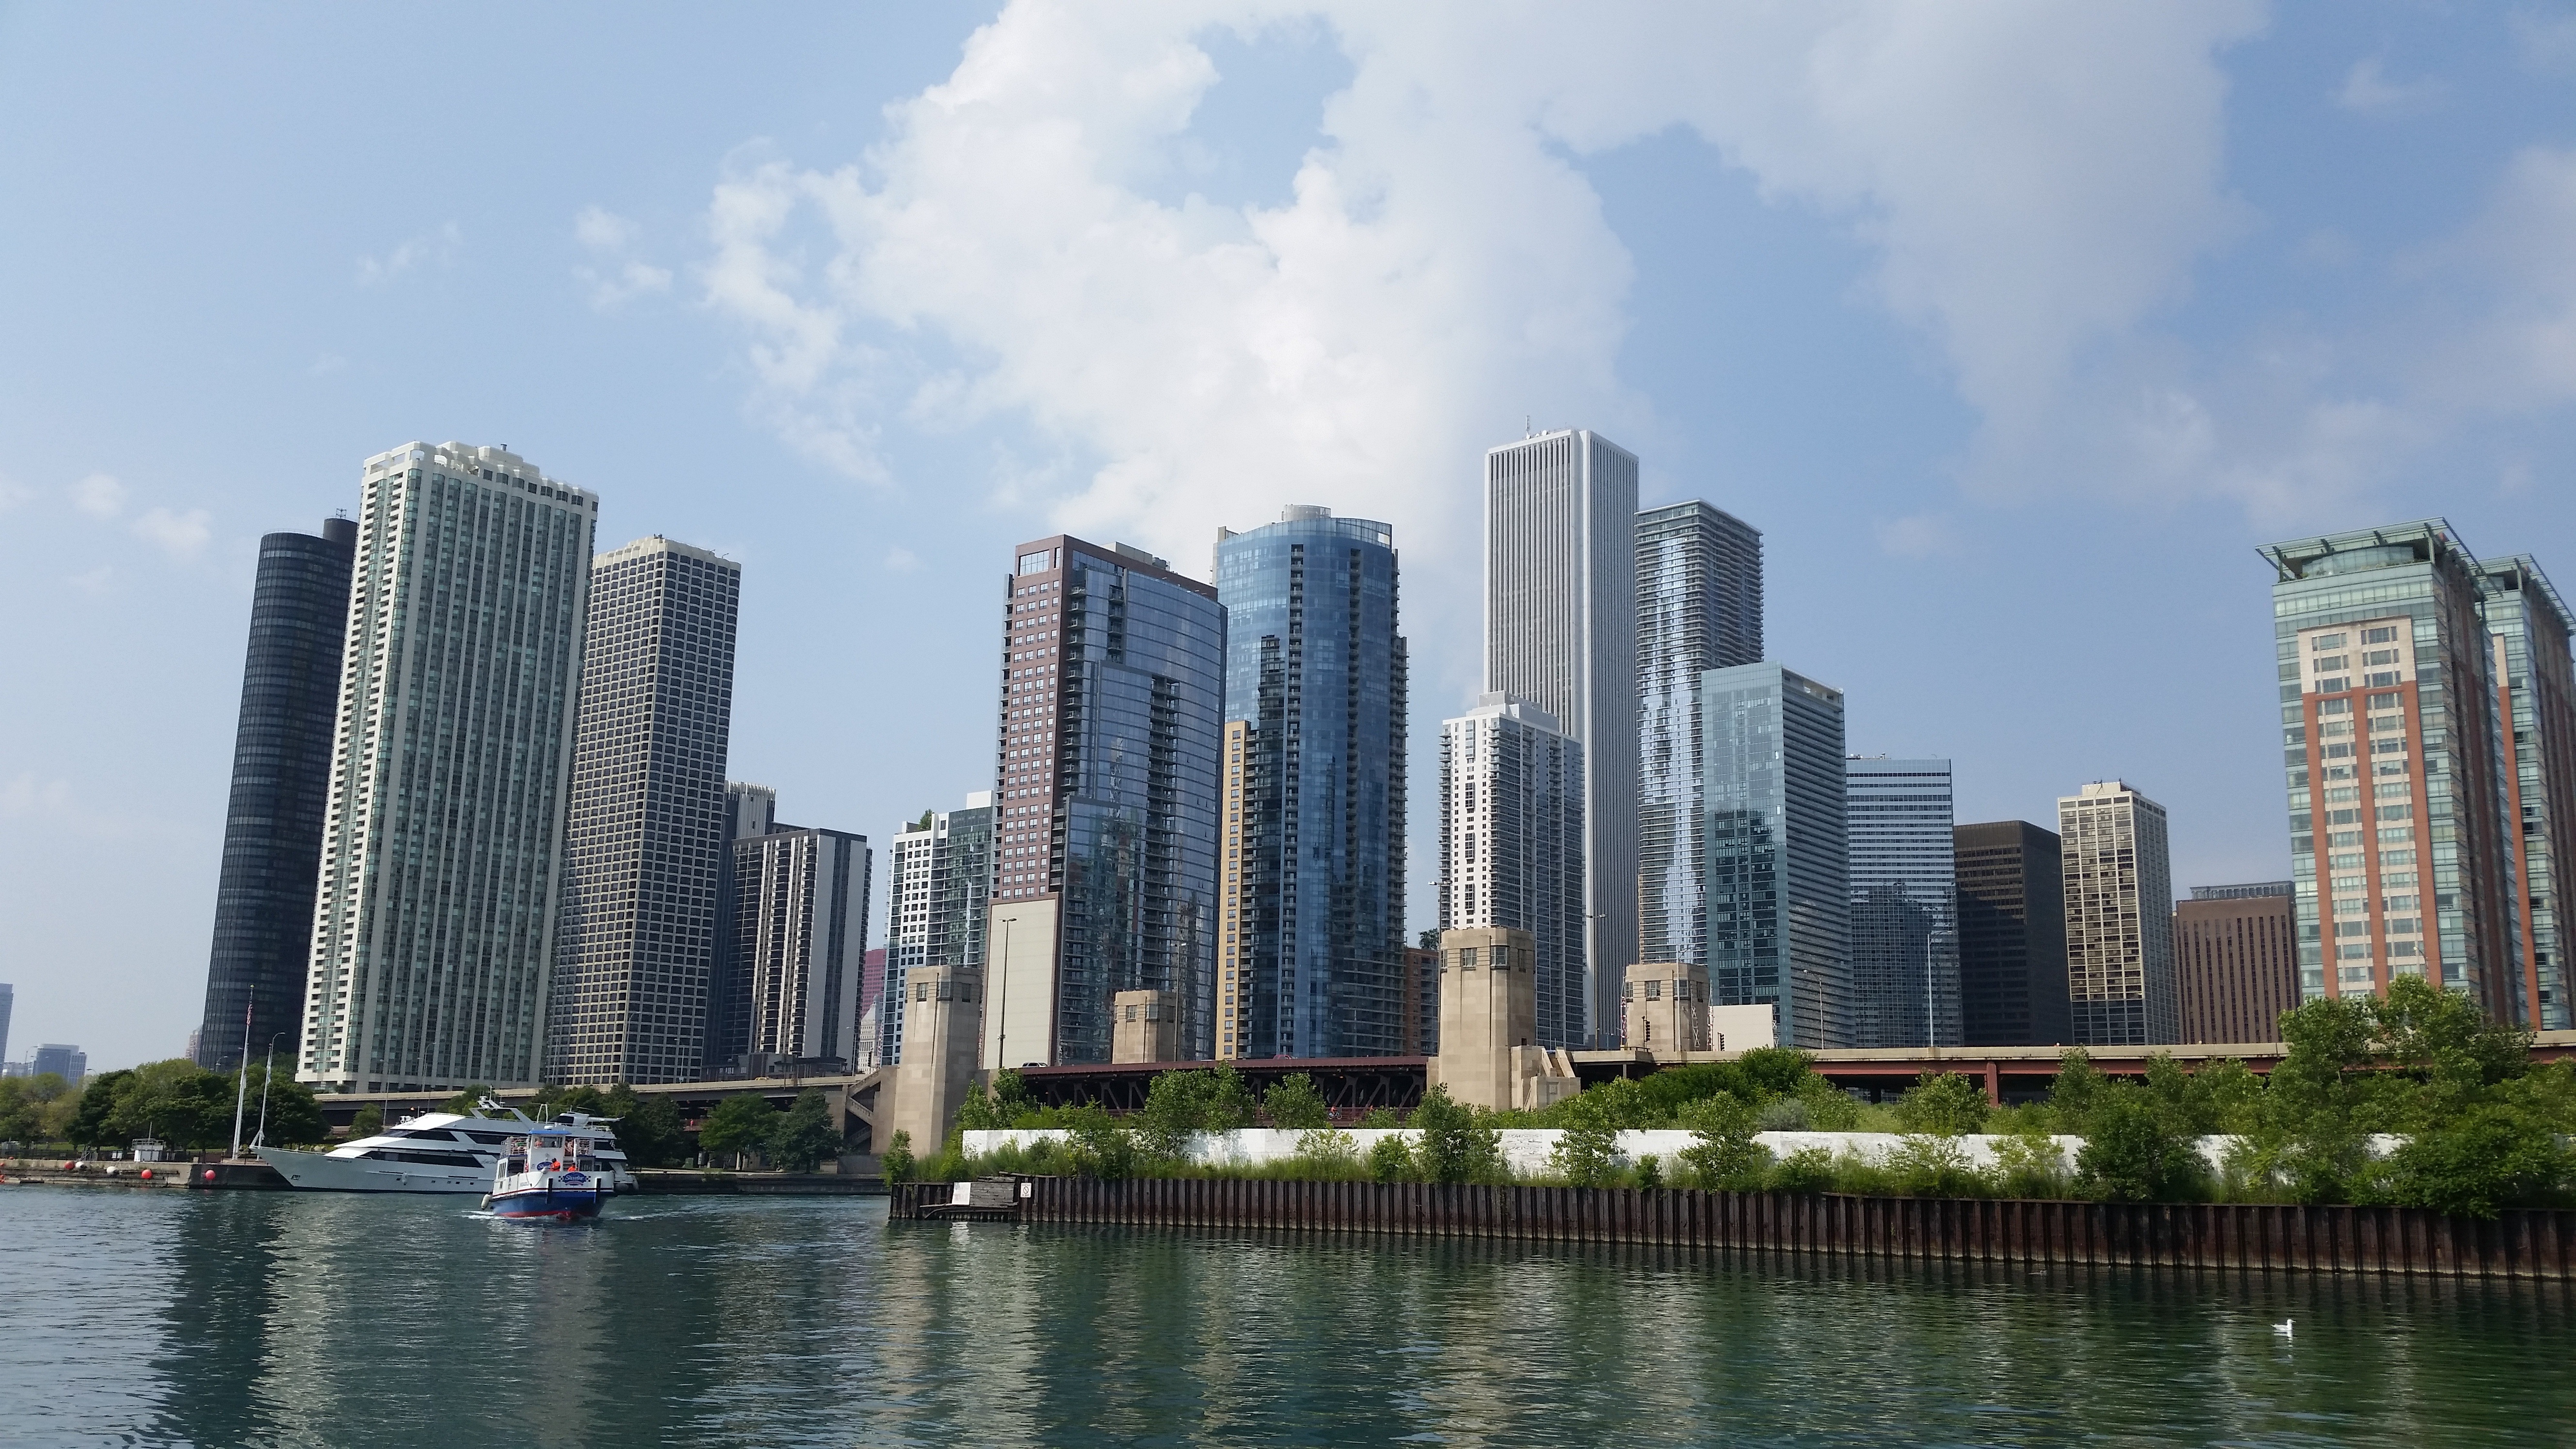
water, horizon, architecture, structure, sky, skyline, lake, building, city, skyscraper, urban, cityscape, downtown, reflection, tower, usa, bay, landmark, chicago, tower block, illinois, michigan, metropolis, condominium, urban area, human settlement, metropolitan area